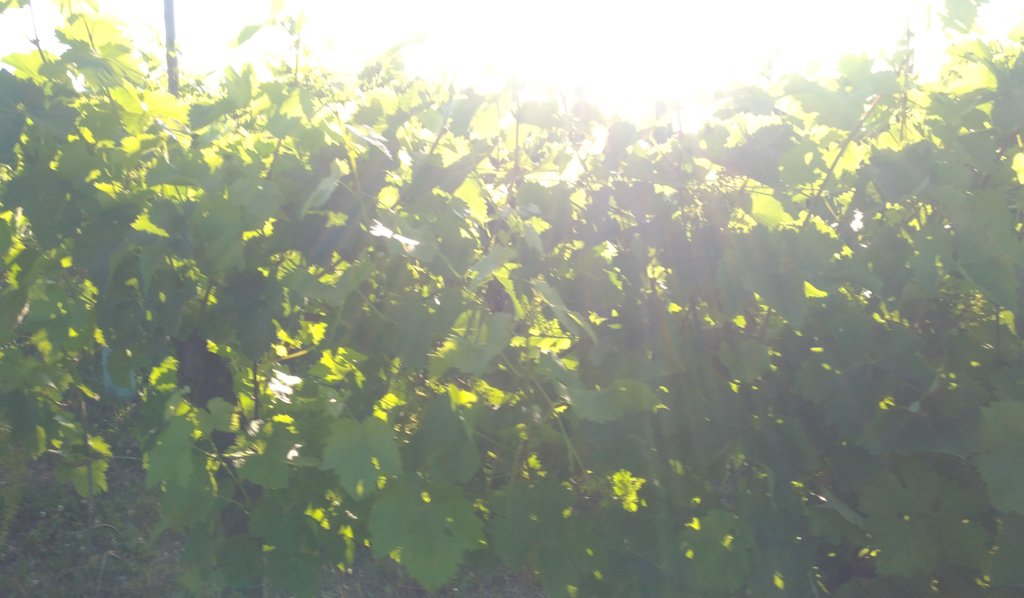
Berries visible: 0
Grape clusters: 0